Karasuk culture

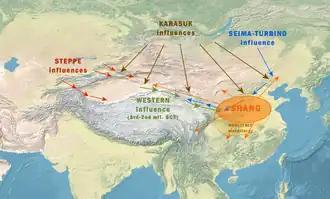
Historical influences on Chinese metallurgy. After a small early copper industry in the Neolithic, China was influenced by the metallurgy of the steppes (Andronovo culture), the Seima-Turbino phenomenon and the Karasuk culture down to the Shang dynasty period.

Many bronze blades of the Shang dynasty (13th-11th centuries BCE) and Zhou dynasty were derived from Karasuk designs.